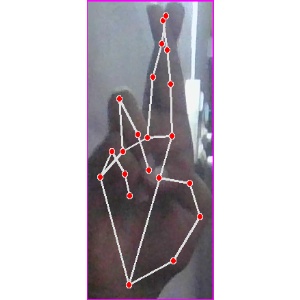
अक्षर: र